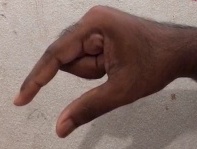
ASL sign: Q